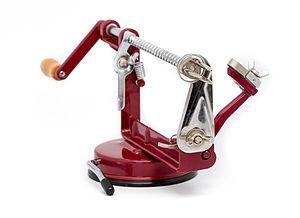
Un pèle-pomme ou épluche-pomme est un ustensile de cuisine conçu pour éplucher les pommes, ou tout autre fruit ou légume de forme similaire.